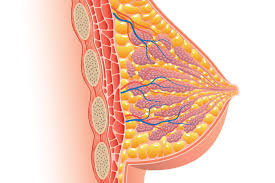
Waaw nataal bii xaw na nirook biir. Nataal bi nag am na biir . Biir lay nirool, ci biir biir bi am na lu si nekk lu mel na ay rëdd-rëdd yu xonq rëdd rëdd yu bula, am na tamit ay tipp-tipp yu baree, baree, baree yu ci nekk yu mel na yu yoloñ, waaw. Ci beneen côté bi moom mu ngi mel ni lu xonq, moom daal biir nu oppeere lay nirool. Nataal bii am na ay tipp-tipp yu weex yu mel ne ay ron. Ñetti ron yu weex am ay tipp-tipp yu mel na cereek soow ñoo nekk ci biir.